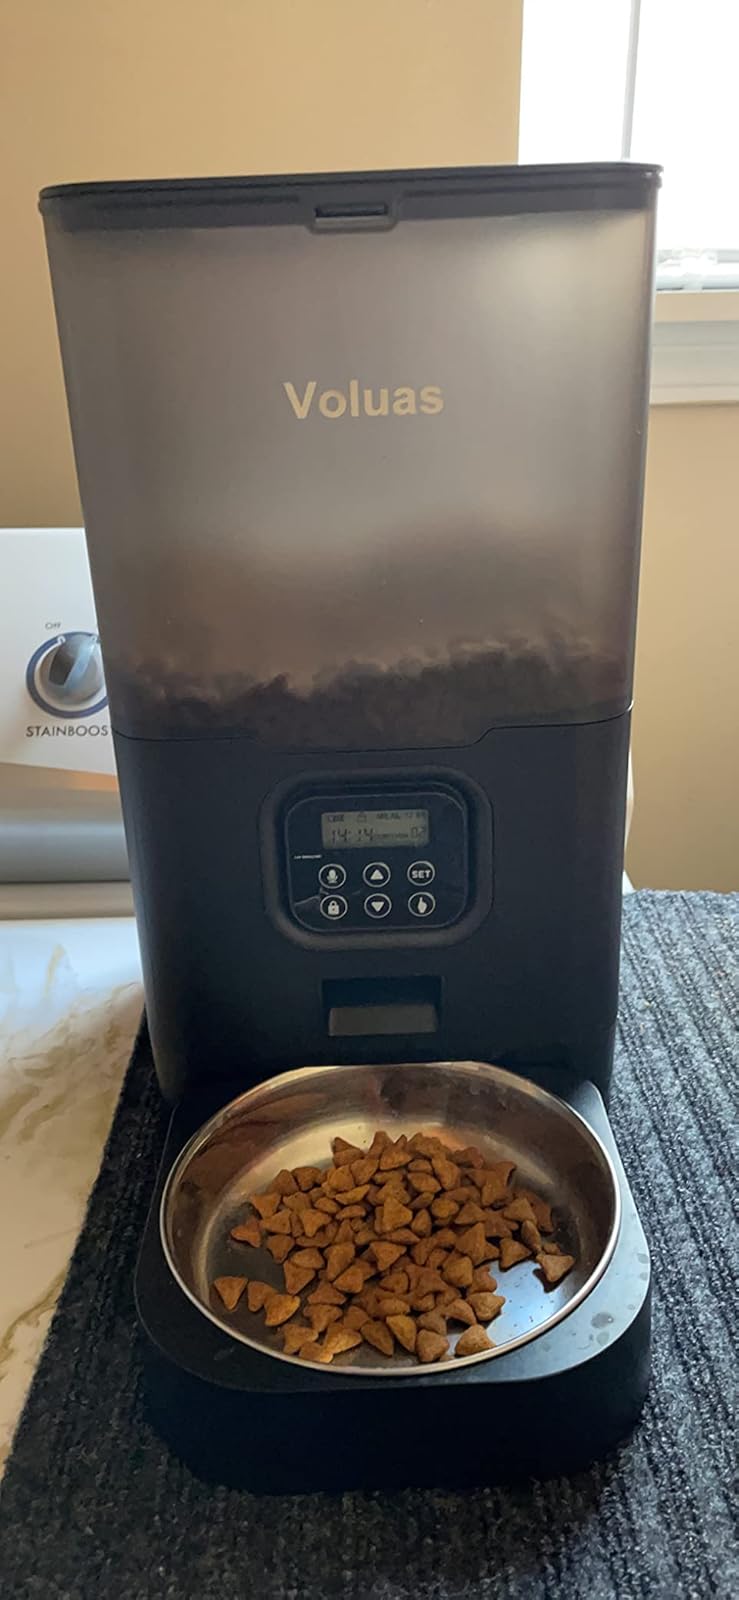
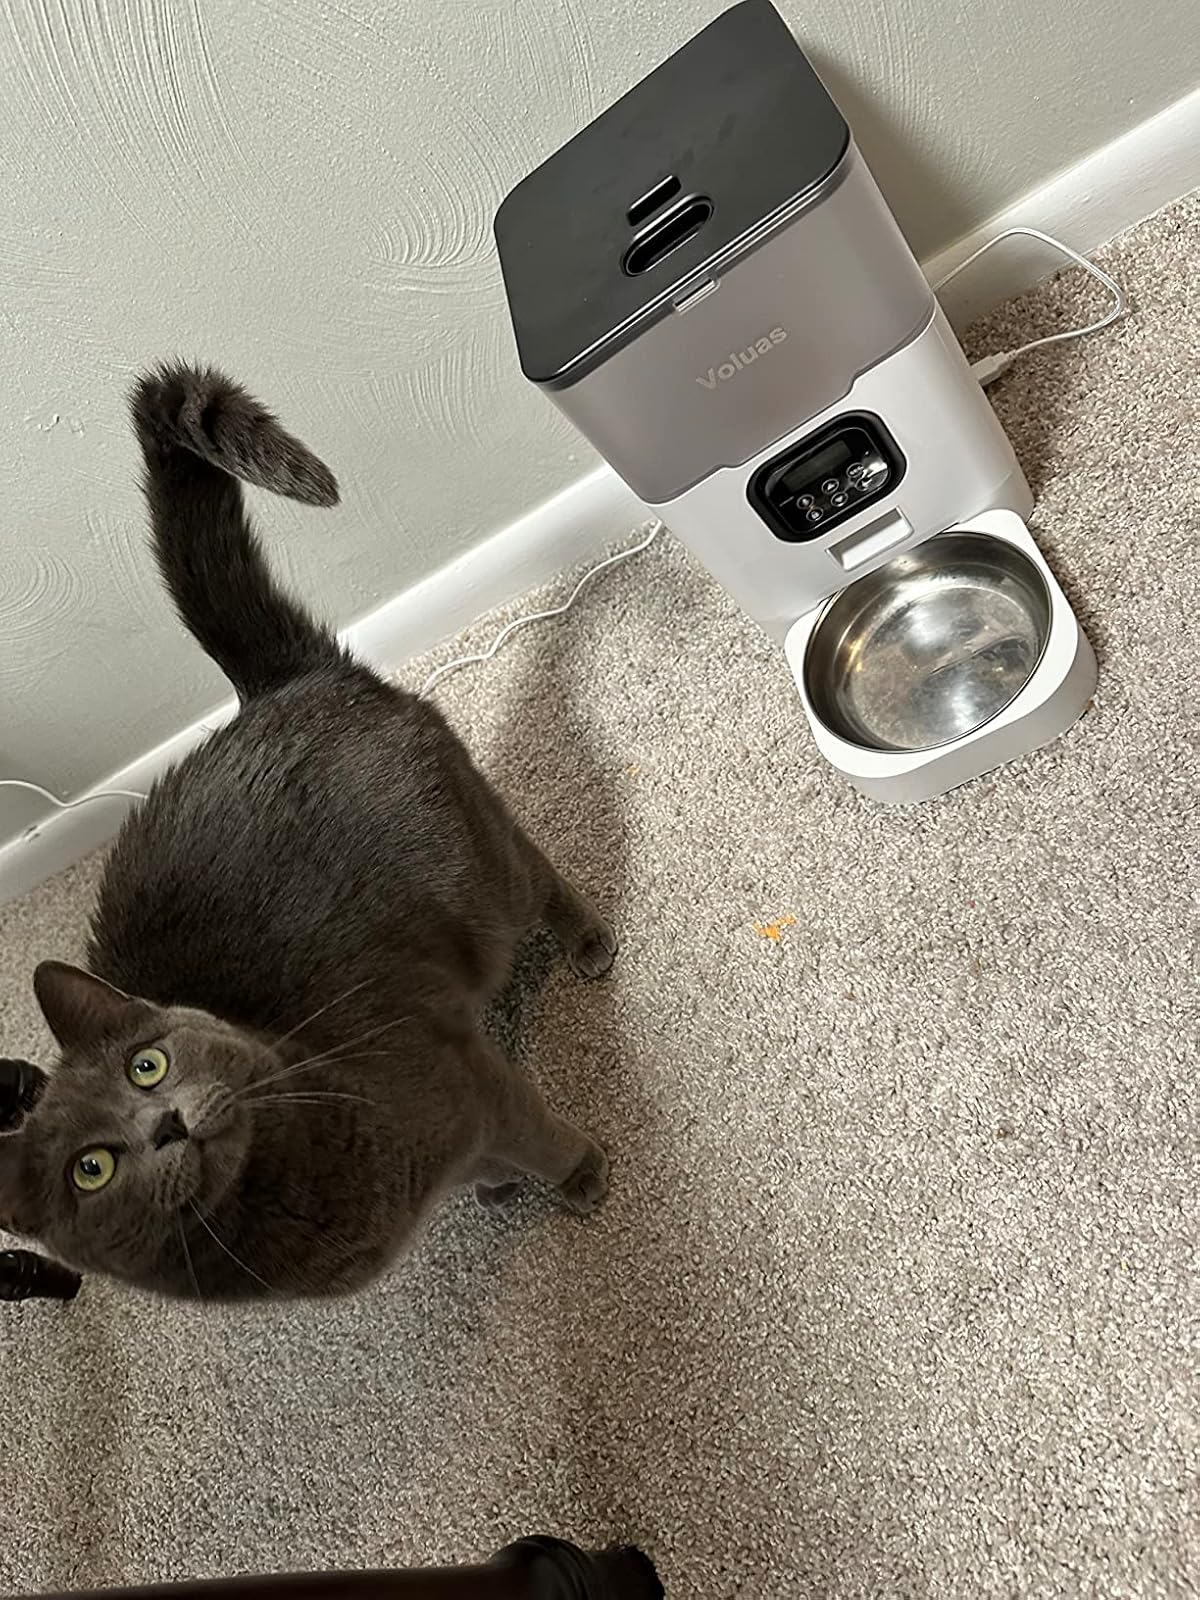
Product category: items_feeder
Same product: no